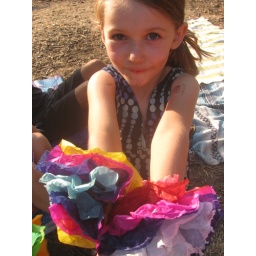
Ellie (Izzy's cousin) with paper flowers made at a Celebrate Brooklyn concert in Prospect Park.